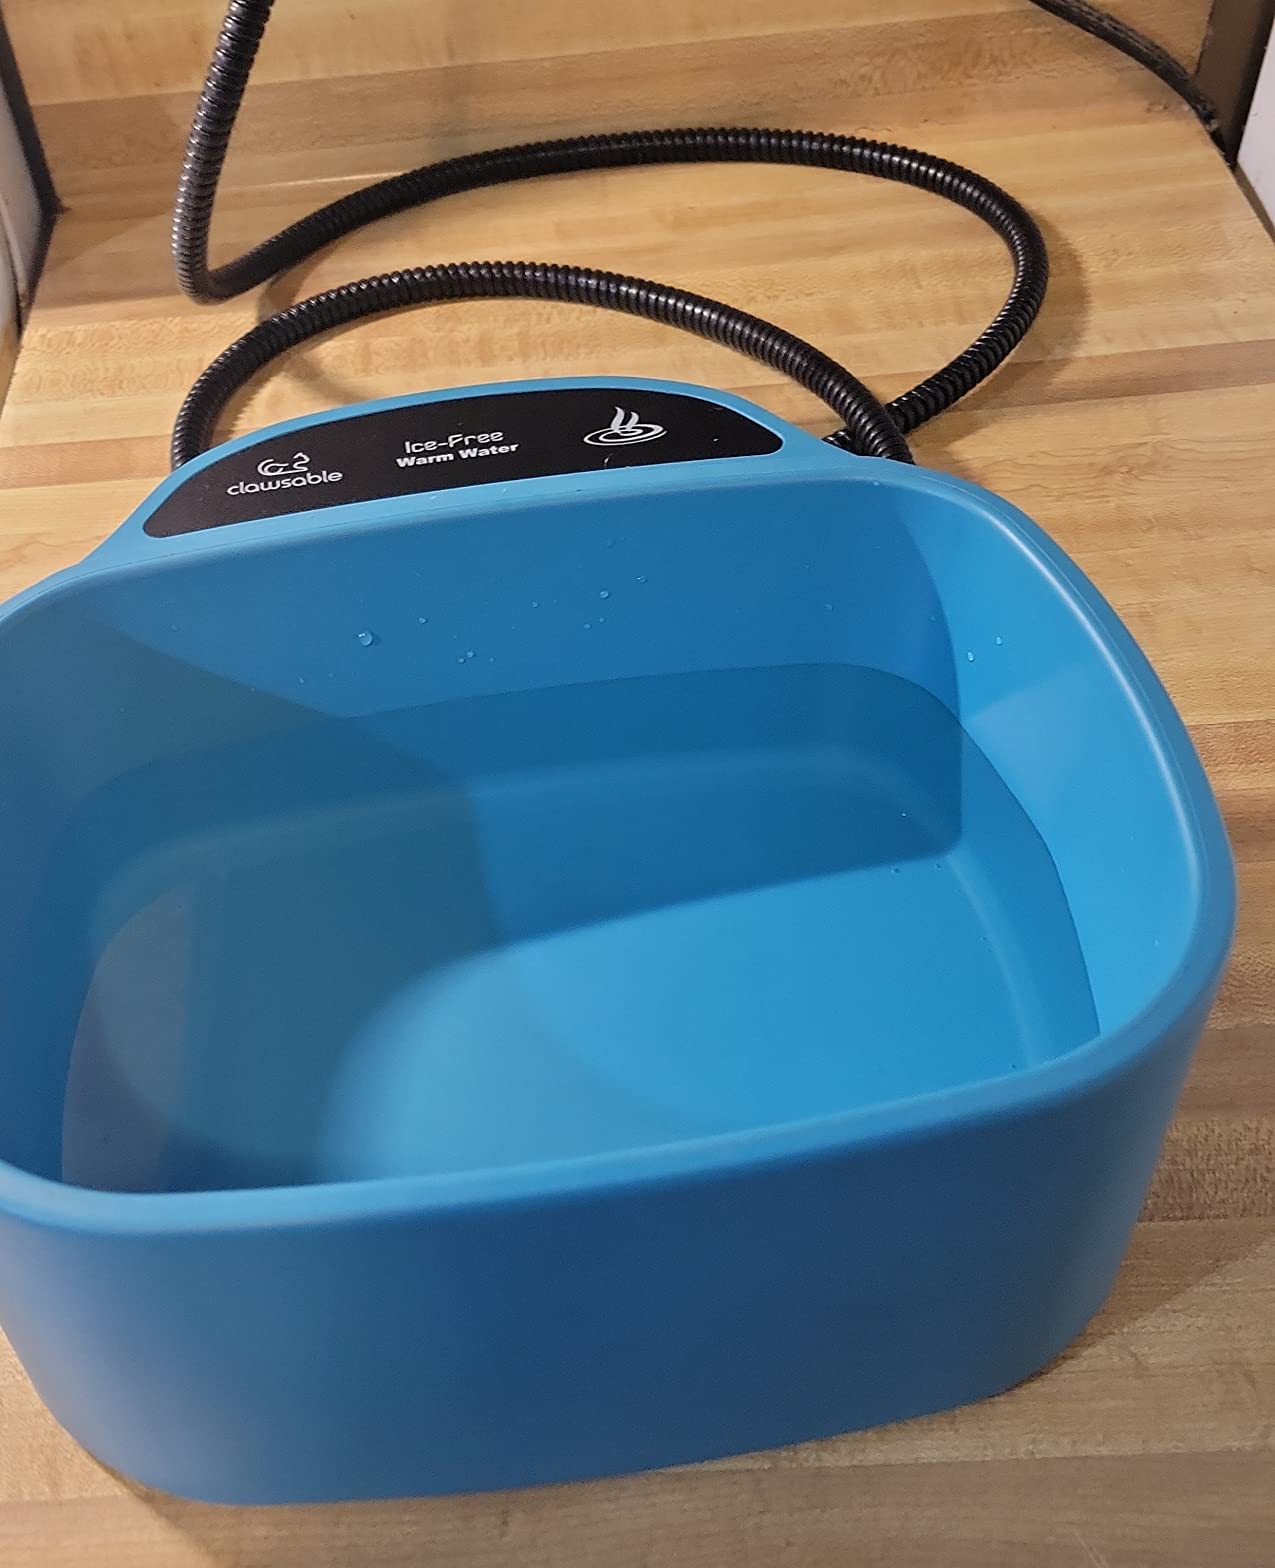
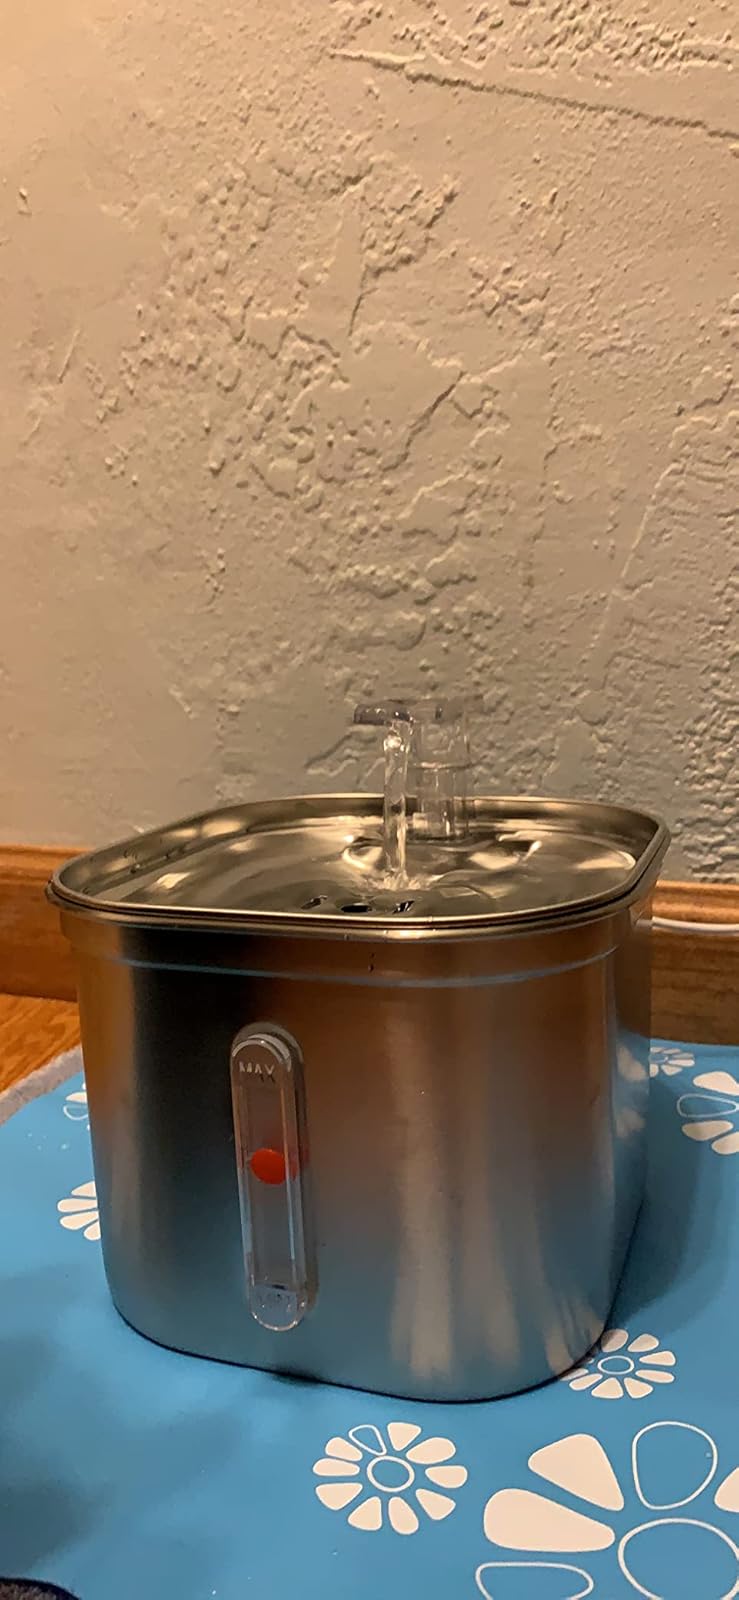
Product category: items_bowl
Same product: no